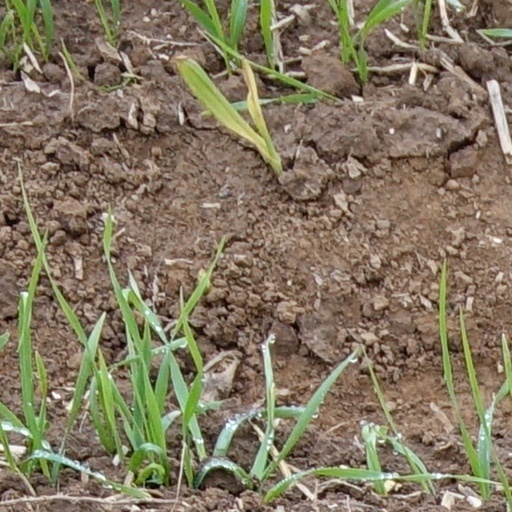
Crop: wheat